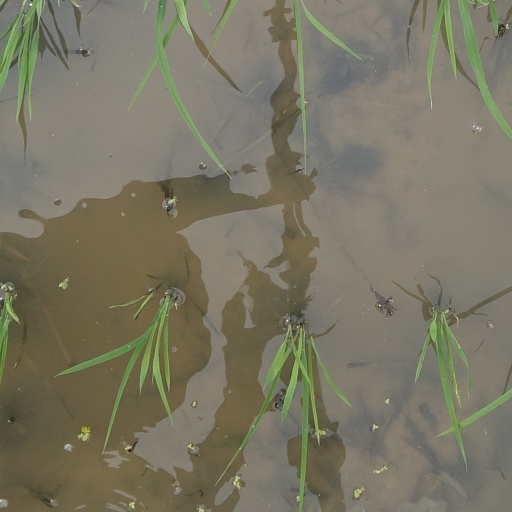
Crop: rice